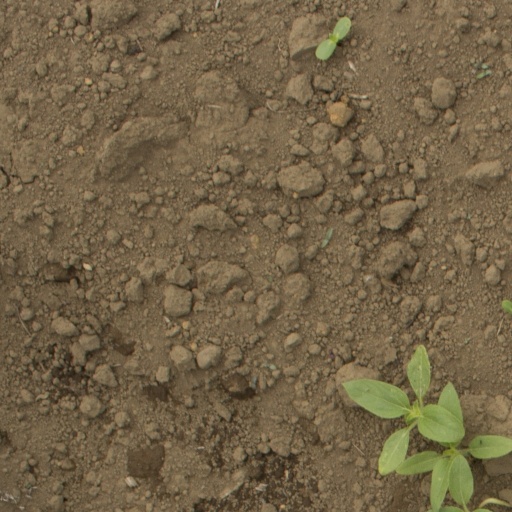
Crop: Jerusalem artichoke